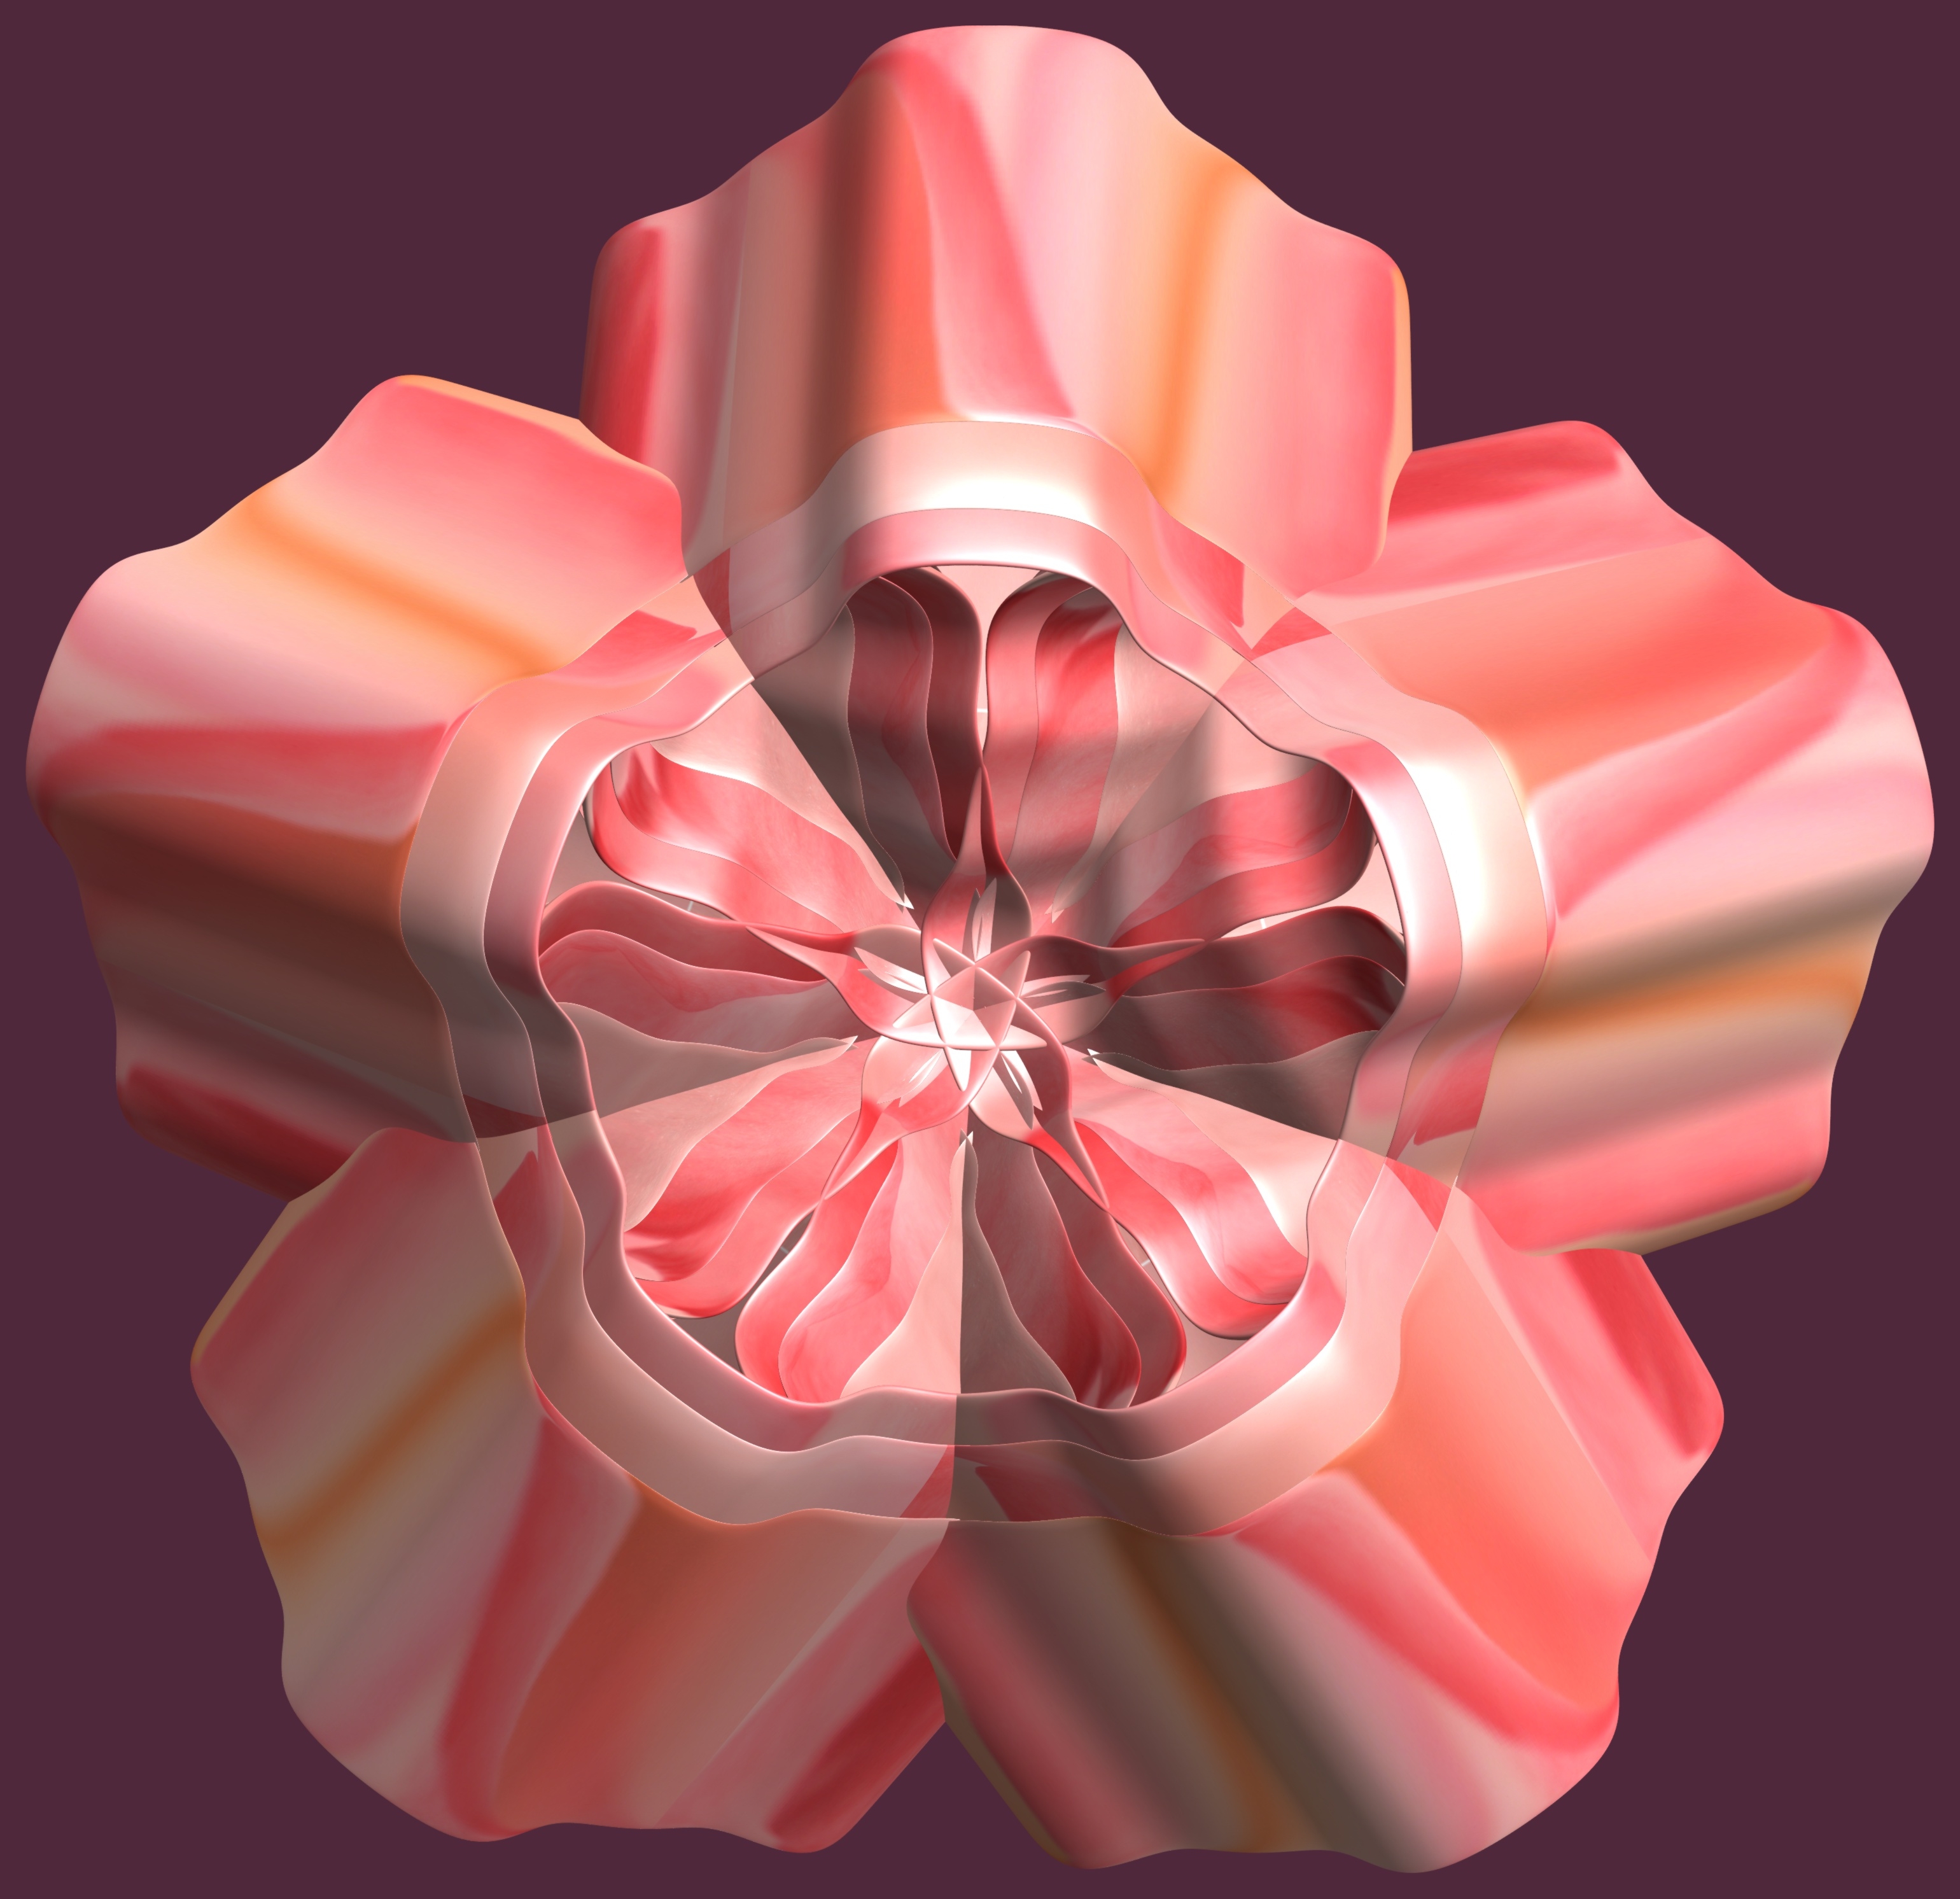
structure, texture, flower, petal, heart, pattern, red, pink, design, symmetry, 3d, graphic, torus, mathematica, cg, parametricplot3d, code, program, algorithm, mapping